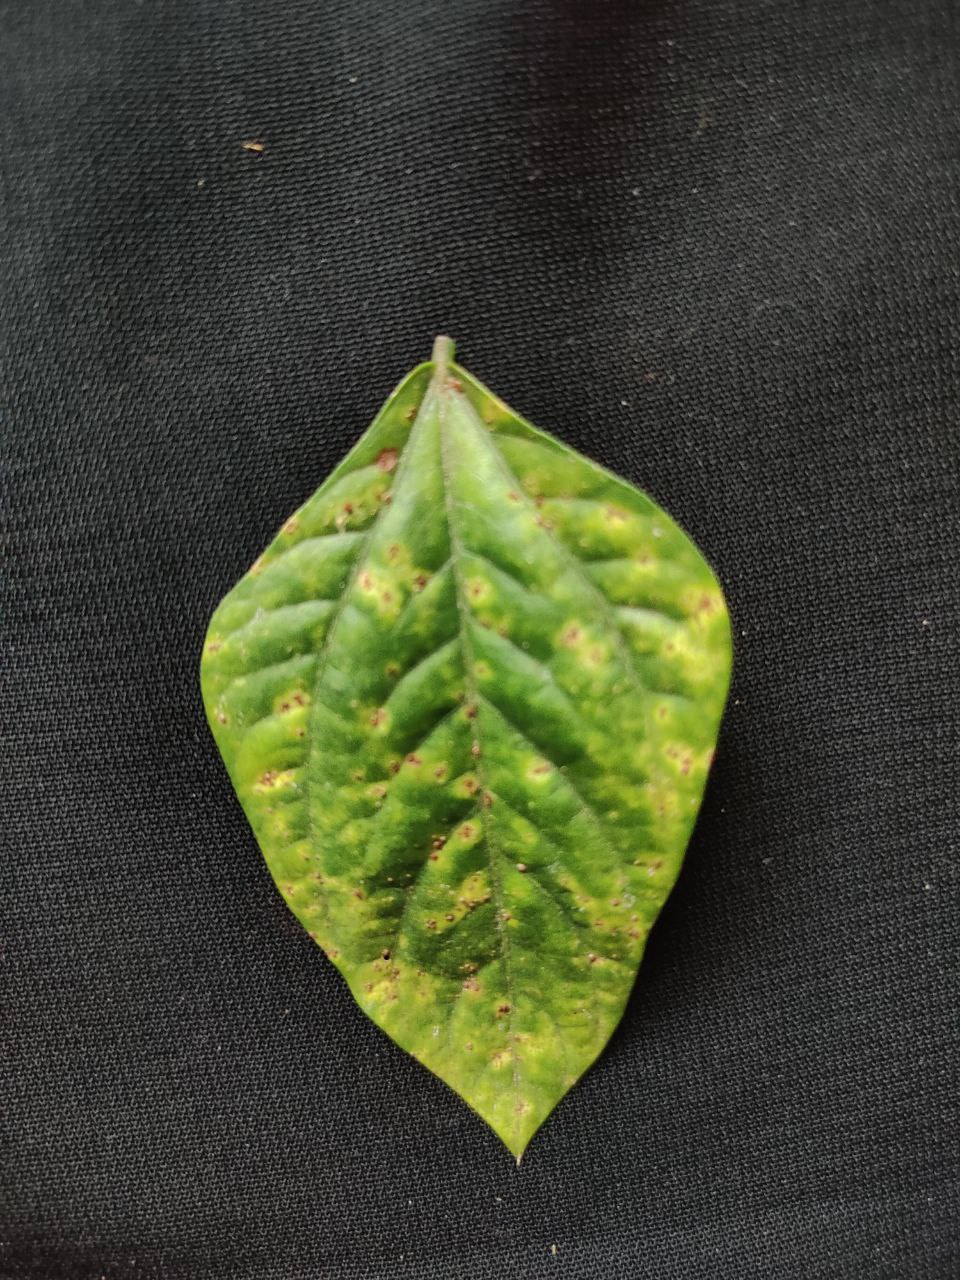
Crop: cowpea
Leaf condition: Septoria leaf spot